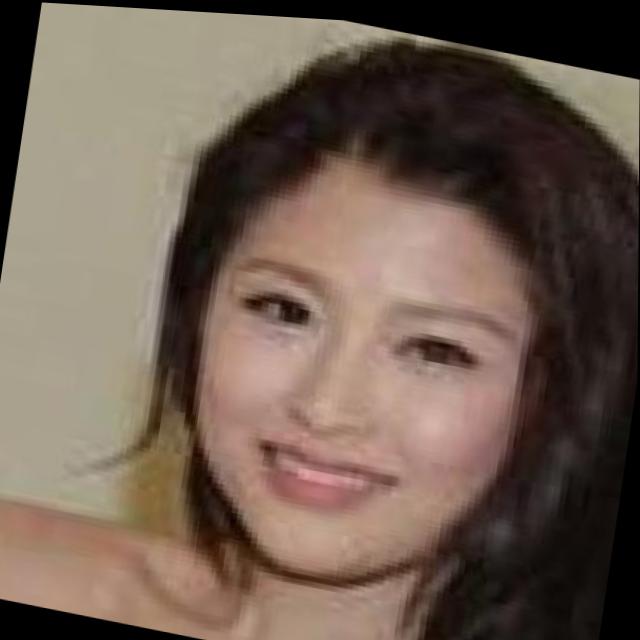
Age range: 21-44